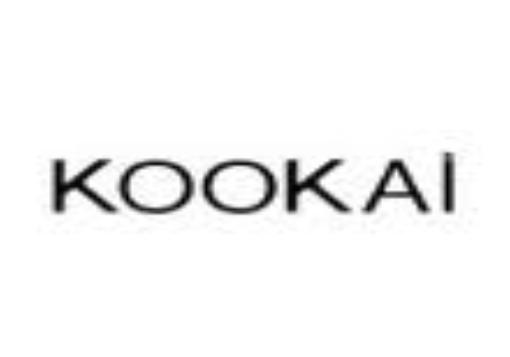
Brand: Kookai
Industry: Clothes